United Order of Tents

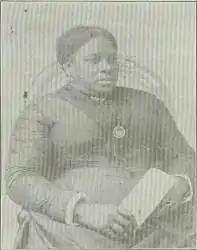
Annetta M. Lane

The United Order of Tents is an organization for African-American churchwomen founded in Norfolk, Virginia, in 1867 by Annetta M. Lane (c. 1838–1908) and Harriet R. Taylor. There are chapters across the United States. It is a secret society, with parts of membership and organizing only shared with members. It is the oldest benefit society for black women in the United States. At its height, national membership reached approximately 50,000 women.